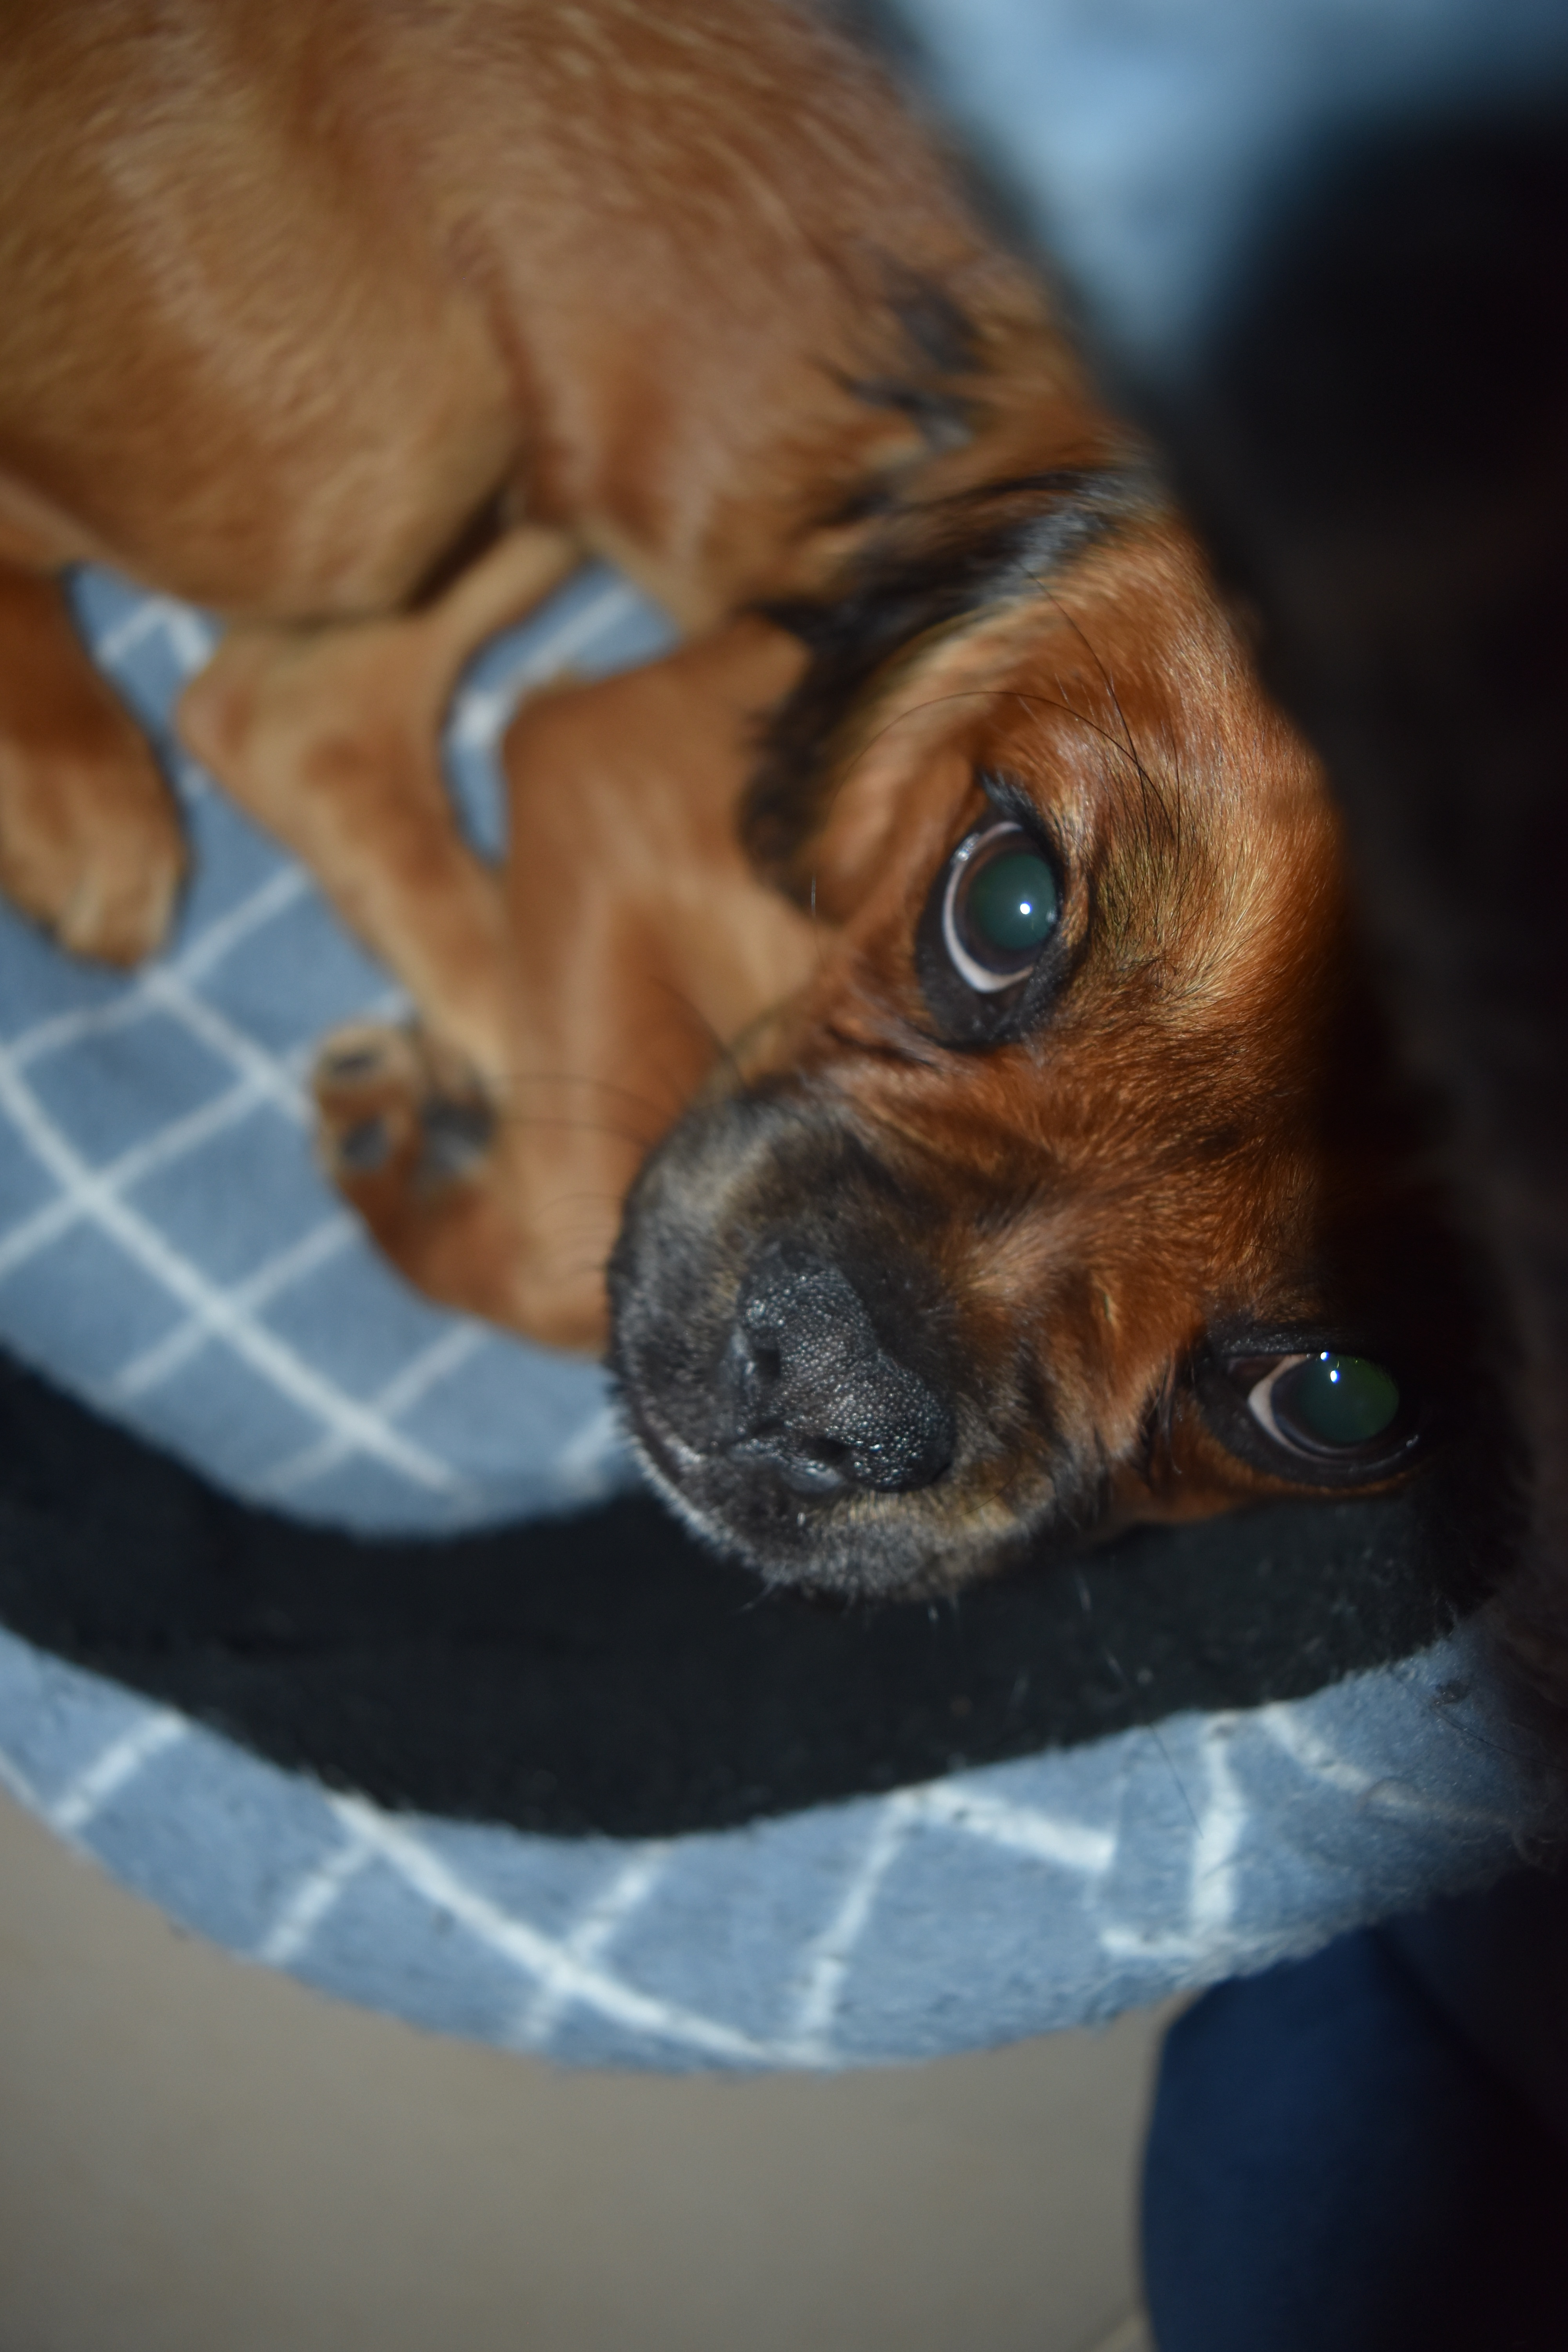
puppy, dog, mammal, close up, nose, vertebrate, dog breed, dog like mammal, dog crossbreeds